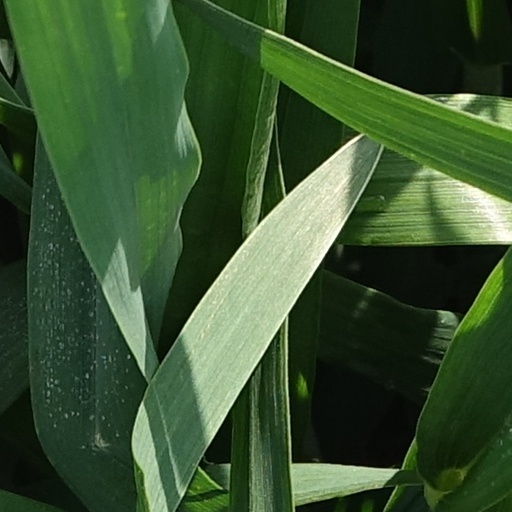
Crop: wheat